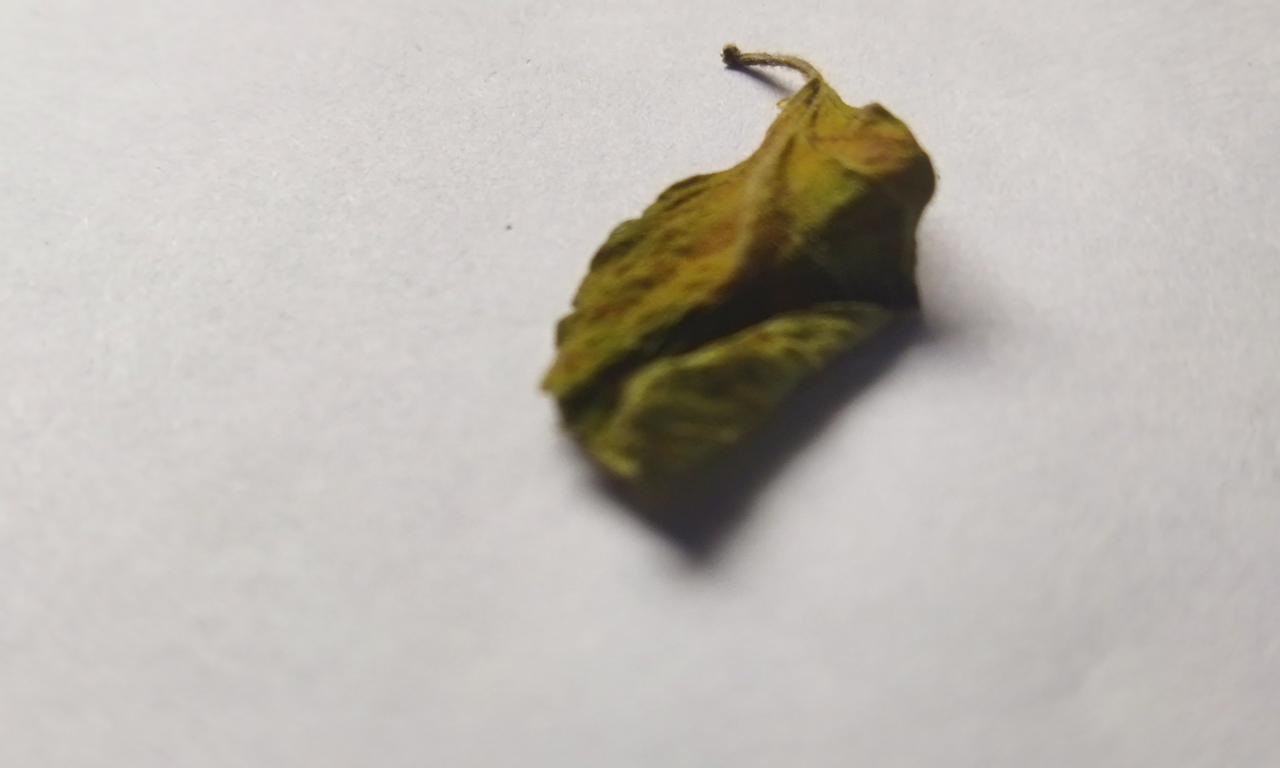
Label: Dried